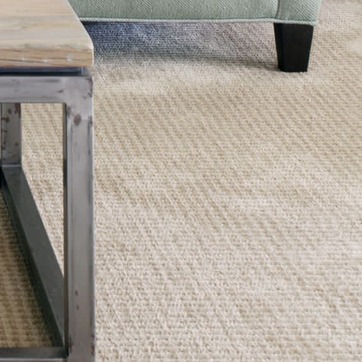
Material: carpet